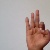
The image shows a hand gesture representing the letter 'F' in Indian Sign Language.